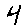
Label: 4